Teresa Fraga

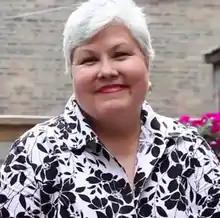

Teresa Fraga is a Mexican-born teacher, community organizer, and activist in Pilsen, Chicago. She is an executive board member and the treasurer of Pilsen Neighbors Community Council (PNCC), and the co-chair of the Pilsen Planning Committee.